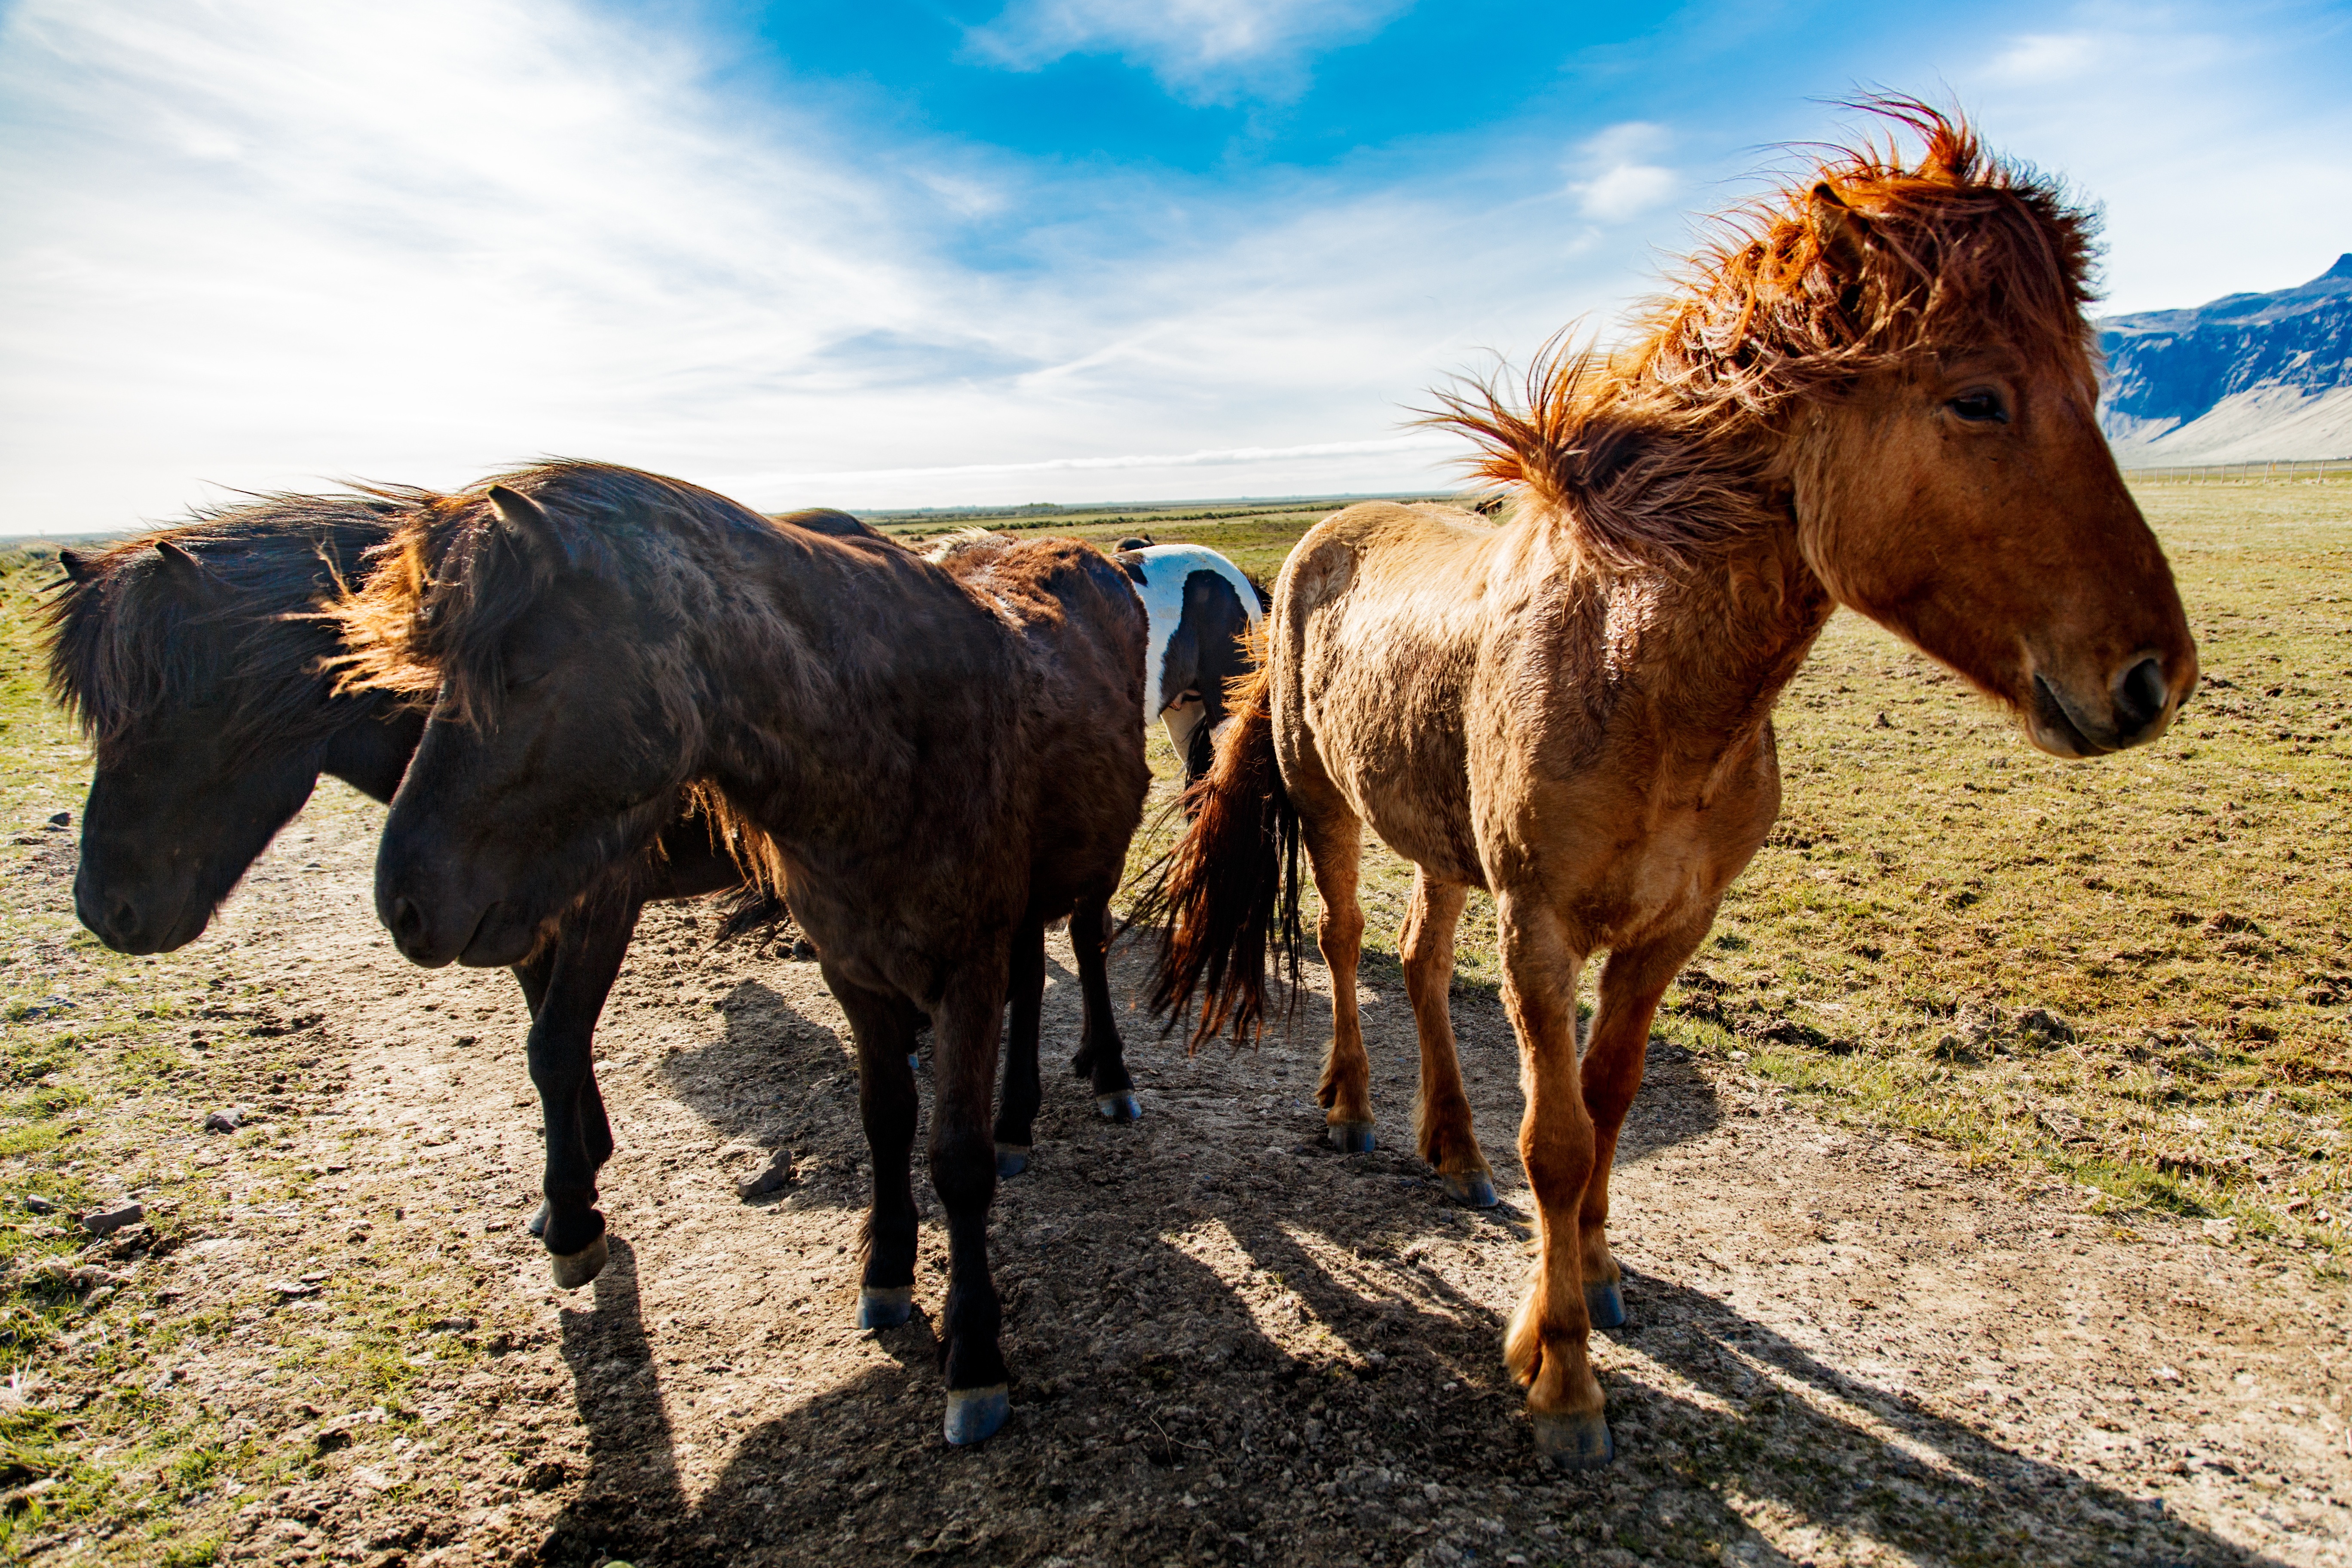
herd, pasture, horse, mammal, stallion, mane, fauna, vertebrate, mare, rural area, pack animal, cattle like mammal, horse like mammal, mustang horse